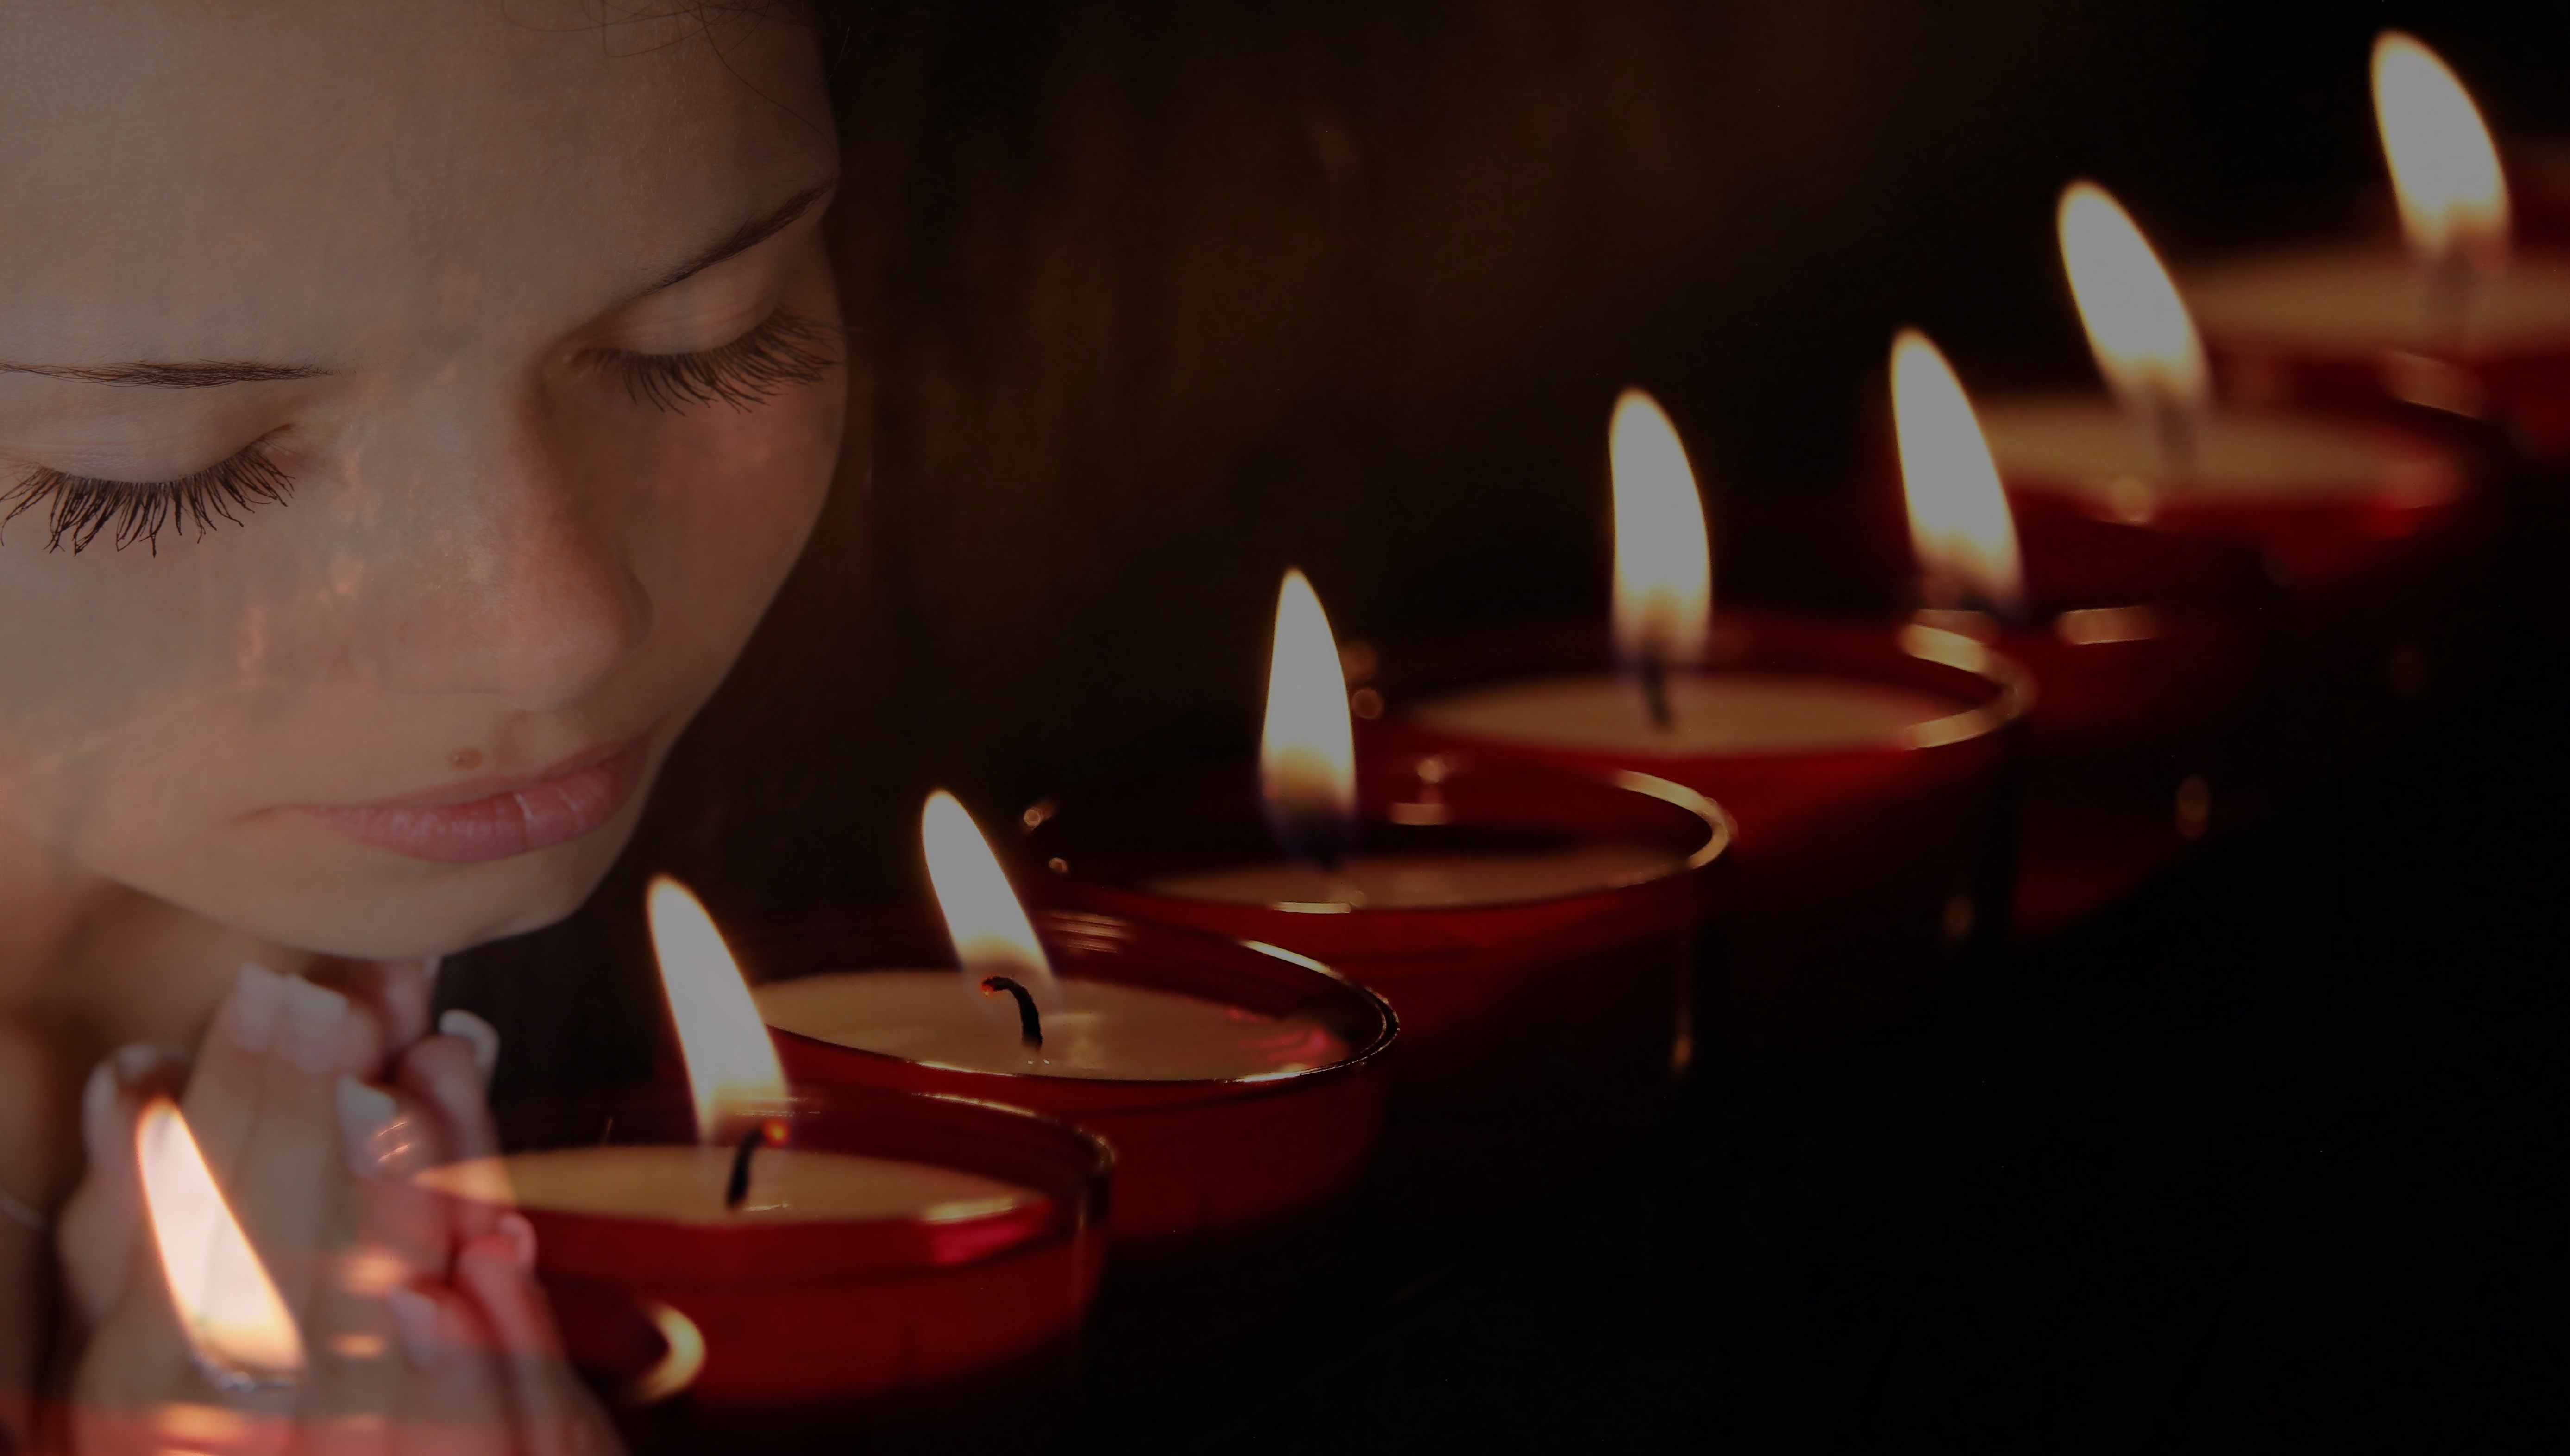
light, girl, woman, night, atmosphere, reflection, red, symbol, flame, religion, darkness, church, candle, lighting, heat, burn, lights, candles, meditation, contemplative, faith, bright, commemorate, prayer, christianity, bill, mood, candlelight, mourning, sacrificial lights, consolation, tea lights, memorial candles, memorial lights, sacrificial candle, girl praying, praying woman